Yuni Station

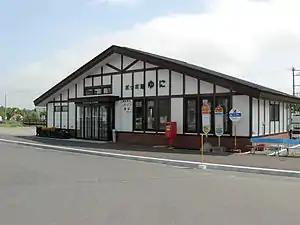
Station building, June 2007

is a train station in Yuni, Yūbari District, Hokkaidō, Japan.